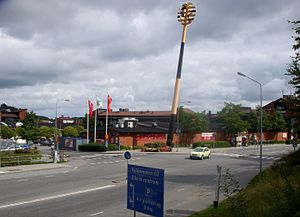
Ekerö
Ekerö er et byområde i Ekerö kommun i Stockholms län i Sverige. I 2010 var indbyggertallet 10.907.